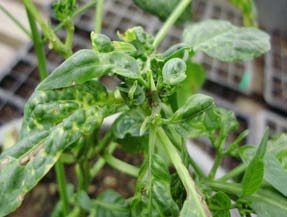
Labels: Tomato leaf mosaic virus, Tomato leaf mosaic virus, Tomato leaf mosaic virus